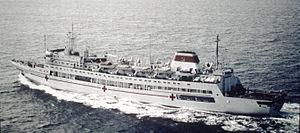
Un navire-hôpital est un bateau construit, transformé ou aménagé, en vue de remplir une seule tâche, porter secours à des naufragés, des blessés ou des malades. Il a pour fonction de servir de centre de soins, en offrant toutes les fonctionnalités d'un hôpital terrestre. La plupart de ces bateaux sont mis en œuvre par les marines militaires de différents États du monde. Mais on en trouve, comme le fut le Hope, mis en œuvre par des organisations non gouvernementales.